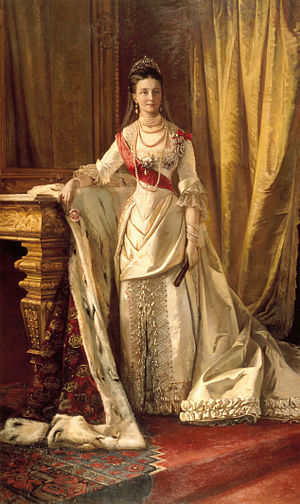
Danmarks dronninger / Den Glücksburgske slægt 1863–
Portræt af dronning Louise udført 1881 af Elisabeth Jerichau Baumann - fra Amalienborg-samlingerne
Dette er en liste over Danmarks dronninger fra 800-tallet og frem til vor tid.